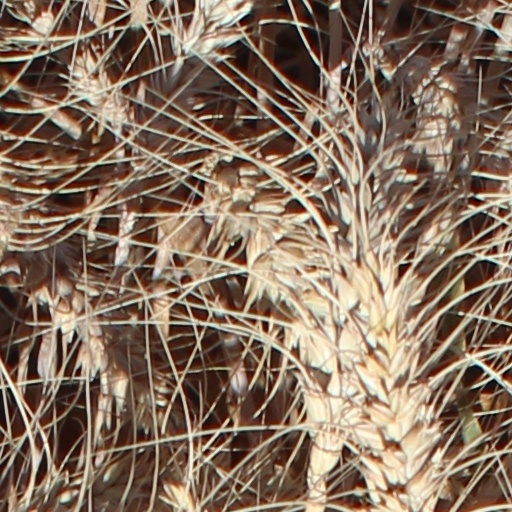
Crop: wheat